Energy (Dubai Metro)

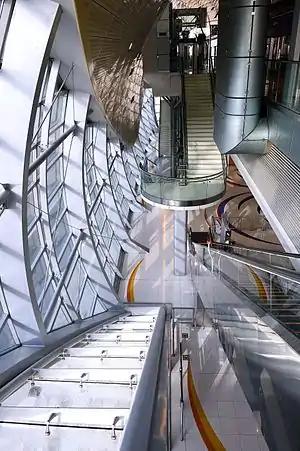
Interior view of Energy metro station

Energy is a rapid transit station on the Red Line of the Dubai Metro in Dubai, UAE, serving Jebel Ali and surrounding areas.